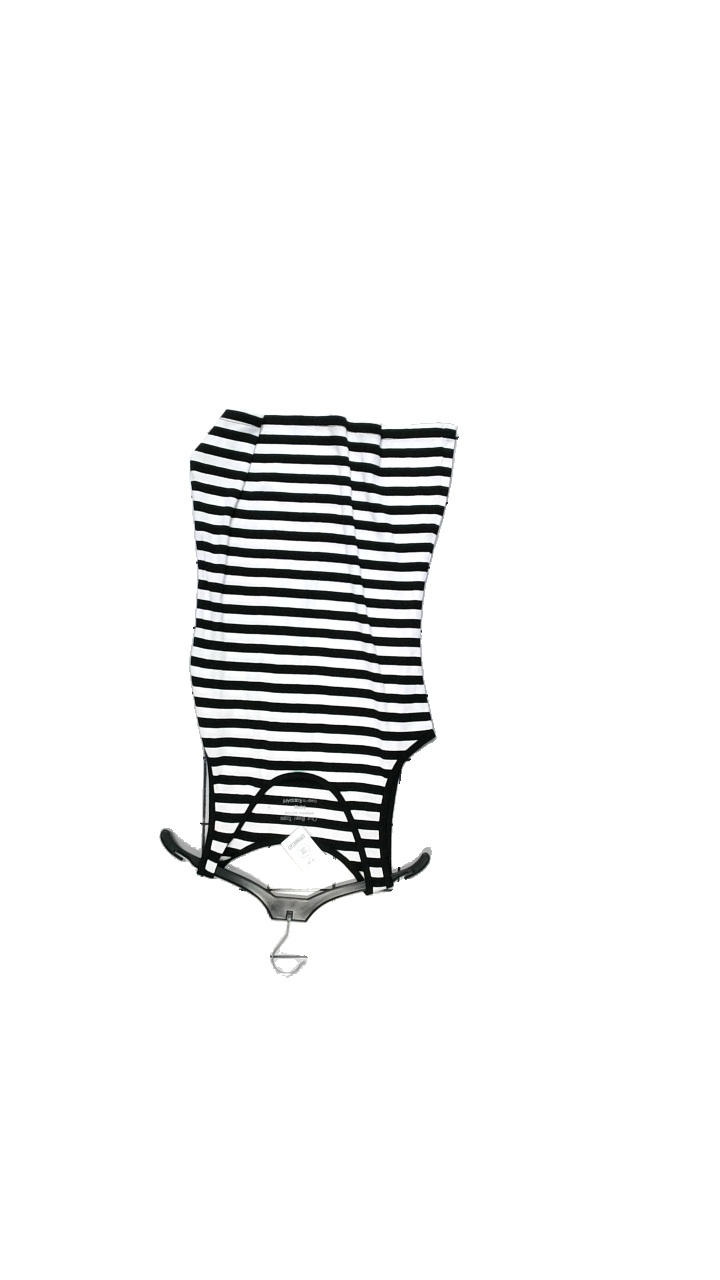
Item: Tank Top (Ladies)
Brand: Kappahl
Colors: Black, White
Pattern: Striped
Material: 100% Cotton
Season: Summer
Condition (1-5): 3
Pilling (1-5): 3
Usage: Reuse
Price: <50